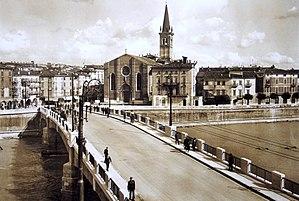
Le Ponte Nuovo, nom complet Ponte Nuovo del Popolo, est situé à Vérone, sur le fleuve Adige.